Cherry blossom cultivation by country

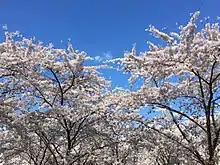
Cherry blossoms in the Amsterdamse Bos

In India, cherry blossoms are a notable attraction in Himalayan states like Himachal Pradesh, Uttarakhand, Jammu and Kashmir, Sikkim and northern districts of West Bengal, namely Jalpaiguri and Darjeeling, as well as Nagaland, Manipur and the tropical highlands of Garo Hills and Khasi Hills in Meghalaya, where "Prunus cerasoides" is native. These states are notable for "Prunus cerasoides" trees, called wild cherry blossom trees, which cover the Himalayan foothills and bloom twice a year during the spring and autumn months. They can also be seen in various British-era botanical gardens, especially in the Nilgiri Hills in the Western Ghats in southern India. The flowers bloom every six months, between January and late March, and between late September and November.